Perceval House

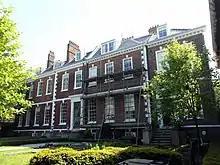
Spencer House and Perceval House, Blackheath

The school was situated in a former noble residence in Dartmouth Row, Blackheath, adjacent to Dartmouth Chapel (later replaced by the Church of the Ascension). The building housed a girls school, run by a Miss Sapienta Stone, from 1835 to 1850, and, at the time of the FA's foundation, housed a military training school (1860–1885) run by William Keizer, captain of Blackheath Golf Club.